The Magdalen Weeping

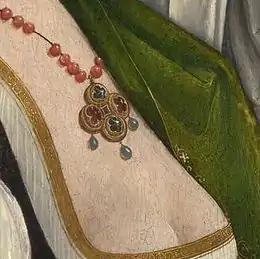
Crop showing the pendant of glass beads strung on cord culminating in point-cut diamonds and rubies. Although the work is ostentatiously pious, its sensual daring, seen here in the lace opening of the underdress, indicates the new freedom available to some well-patronised artists of the early 16th century

The woman can be identified as Mary Magdalen from the jar of oil held in her hand; her traditional attribute in 15th and 16th century northern European art. The jar, depicted in fine detail, seems to be made from a precious blue stone, delicately carved and mounted in gold. The Magdalen is shown with very elegant and beautiful facial features, brown eyes and shallow pale skin, and is dressed in finely embroidered clothes. She wears a white patterned cap over her strawberry-blond hair. The cap is covered by two white veils; one semi-transparent, the other opaque white. Infra-red photography reveals a number of preparatory underdrawings. Samples of the pigments show that three different purples were used; formed from mixtures of lead white, azurite and red lake, however most passages of purple have either faded or been overpainted by restorers.